Liang (mass)

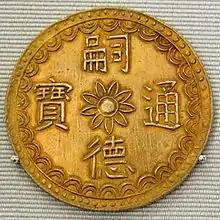
Gold lạng (Tael) of Tự Đức.

In Vietnam, the unit of "liang" is called "lang". In the time of French Indochina, the colonial administration fixed the "" as 100 g, which is commonly used at food markets where many items typically weigh in the 100–900 g range. However, a different lang (called , , or ) unit of 37.5 g is used for domestic transactions in gold. Real estate prices are often quoted in liangs of gold rather than the local currency over concerns over monetary inflation.